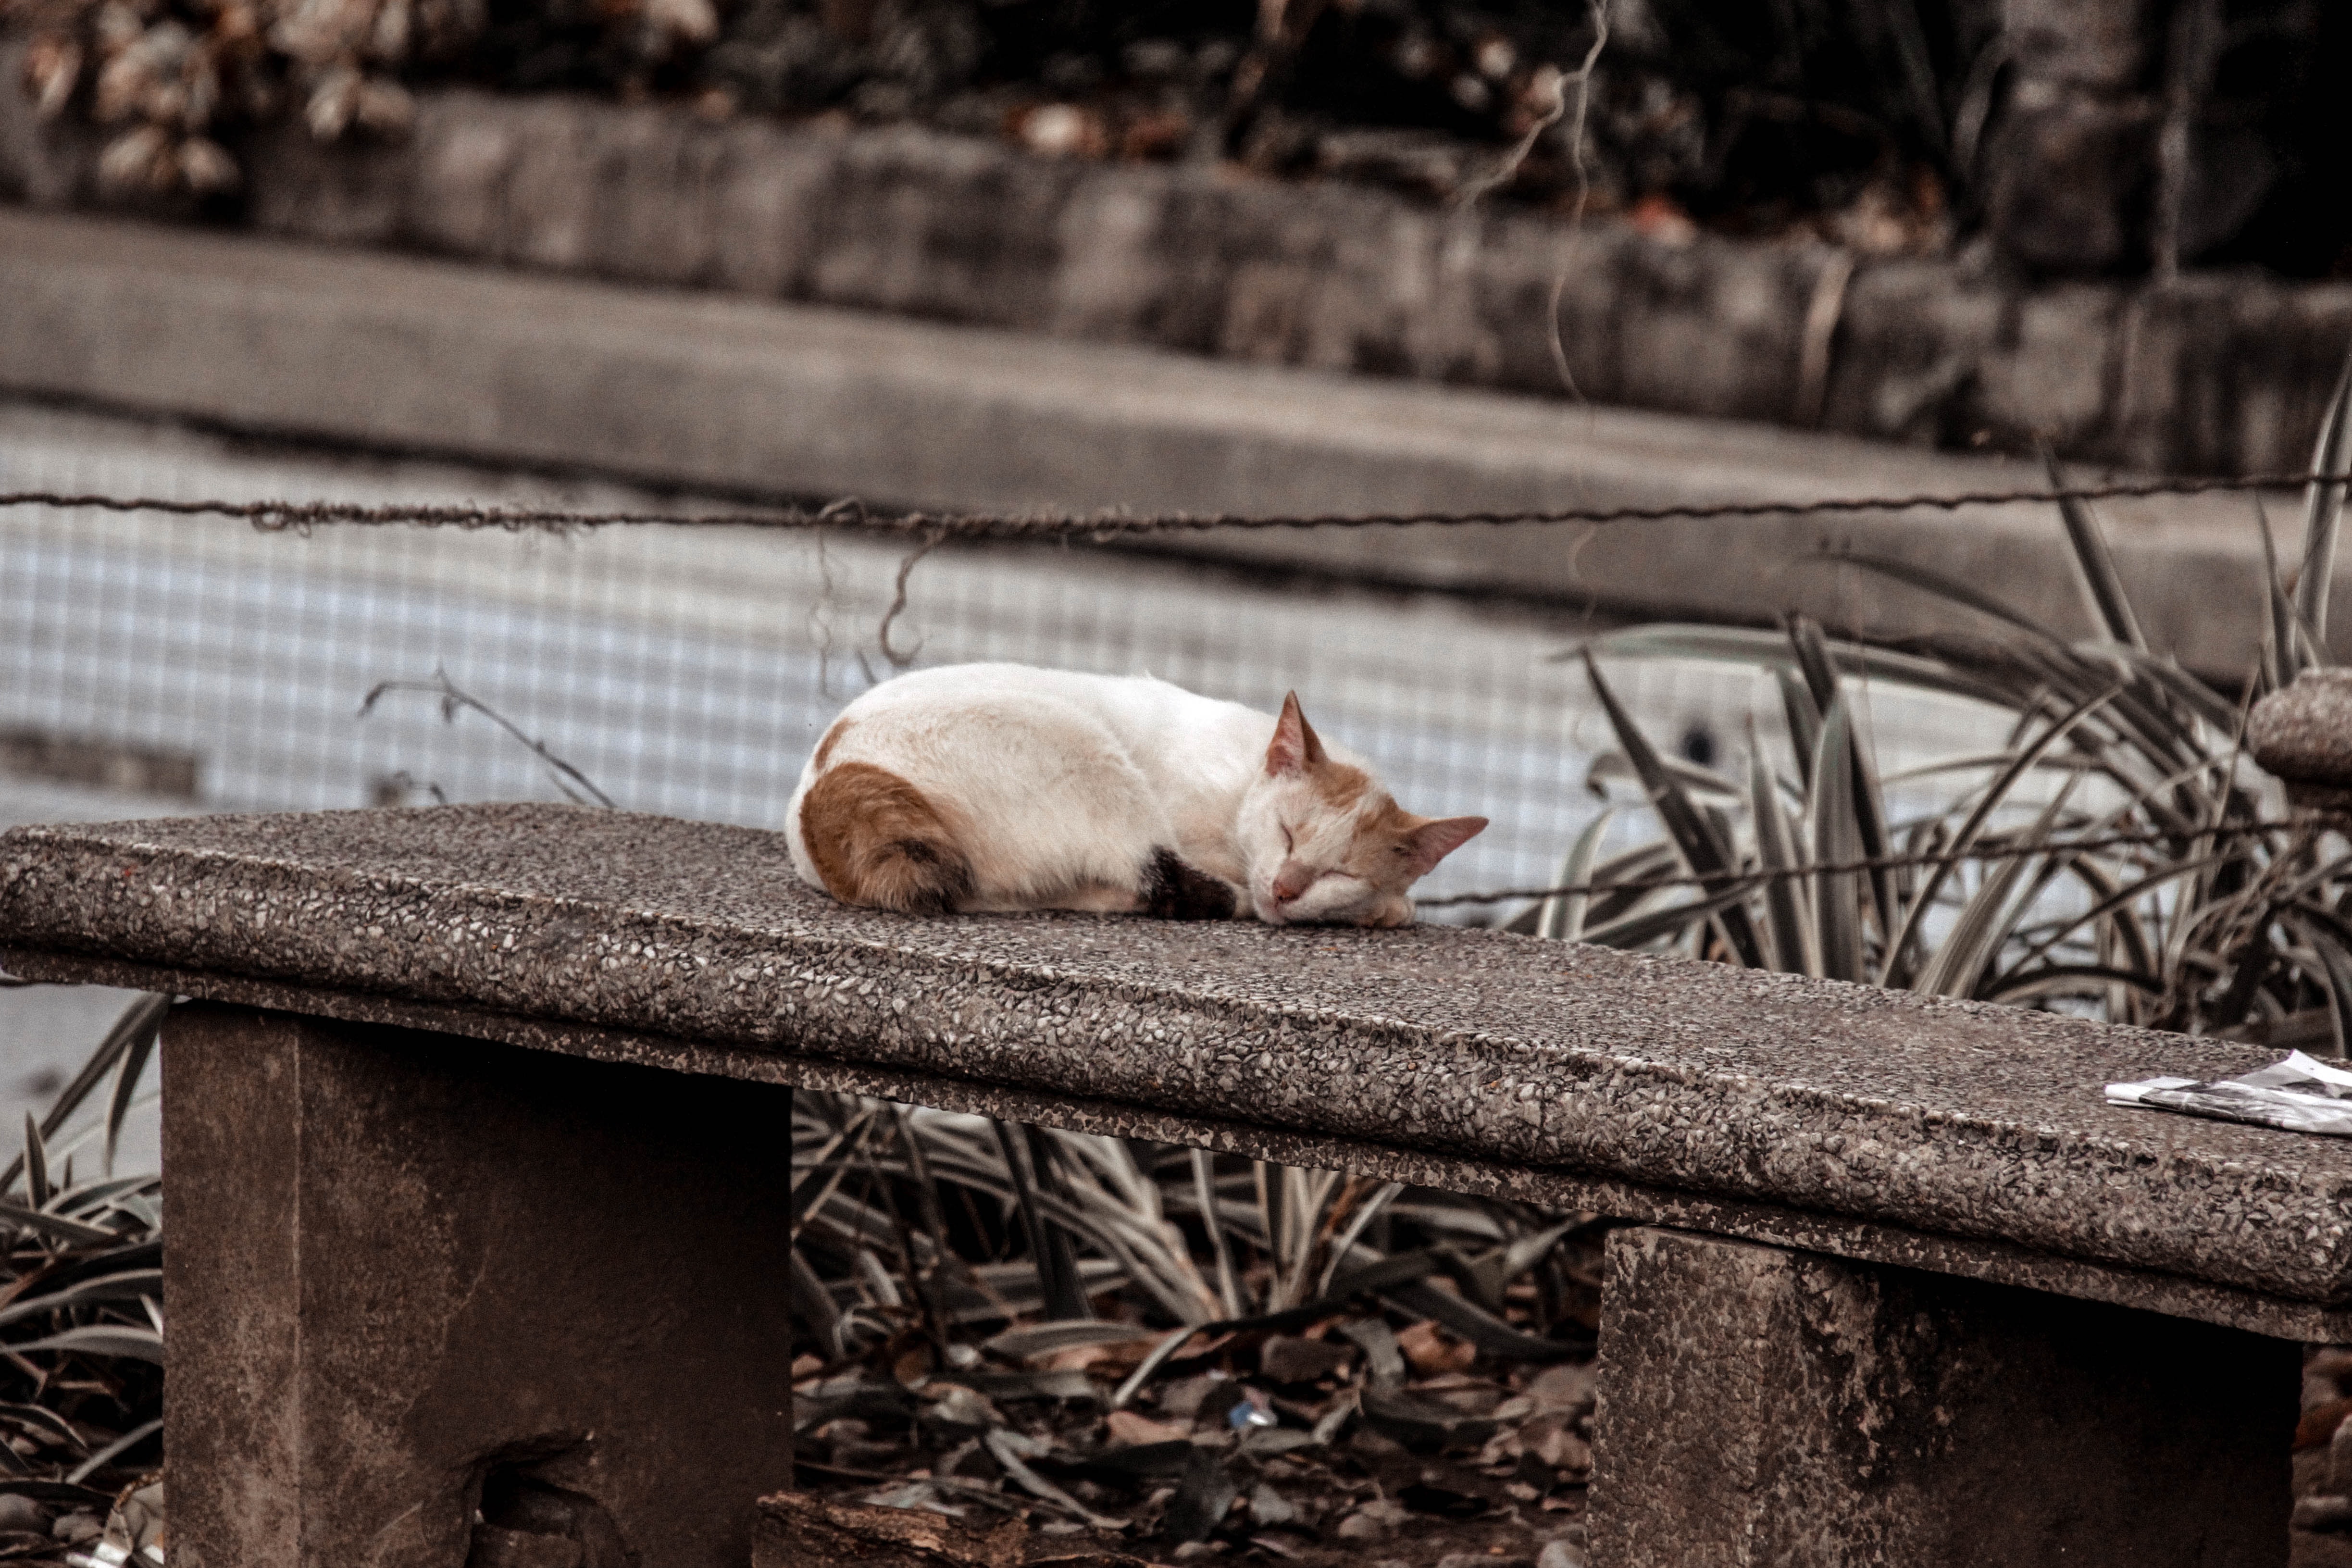
cat, snout, felidae, whiskers, muridae, fawn, small to medium sized cats, wildlife, domestic pig, muroidea, fur